Houghton Wines

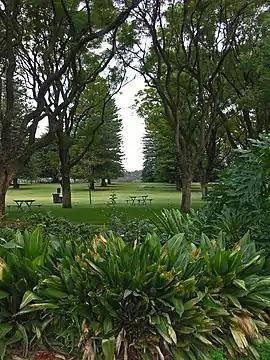
Part of the grounds belonging to Houghton Winery.

The land of which Houghton was part (Swan Location II) was originally assigned by Governor James Stirling to Rivett Henry Bland in 1829. In 1836, a syndicate of three British Army Officers, Houghton, Lowie, and Yule (who had been serving together in India) purchased the northern half of Swan location II. The syndicate named the property Houghton after the senior ranking officer of their group, Lieutenant Colonel Richmond Houghton.